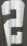
Number: 2